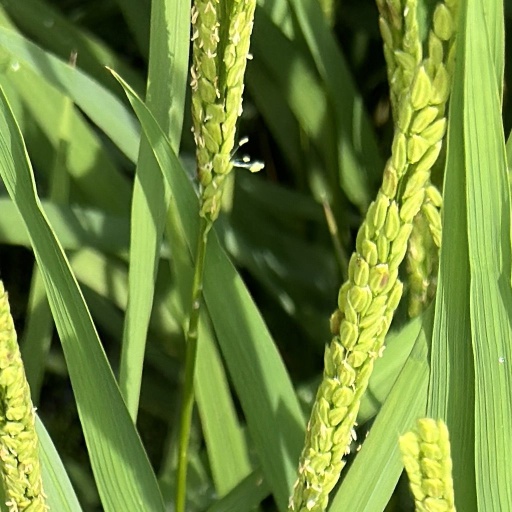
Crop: rice